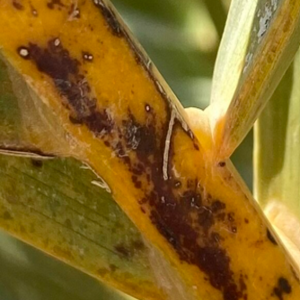
Label: Black Scorch